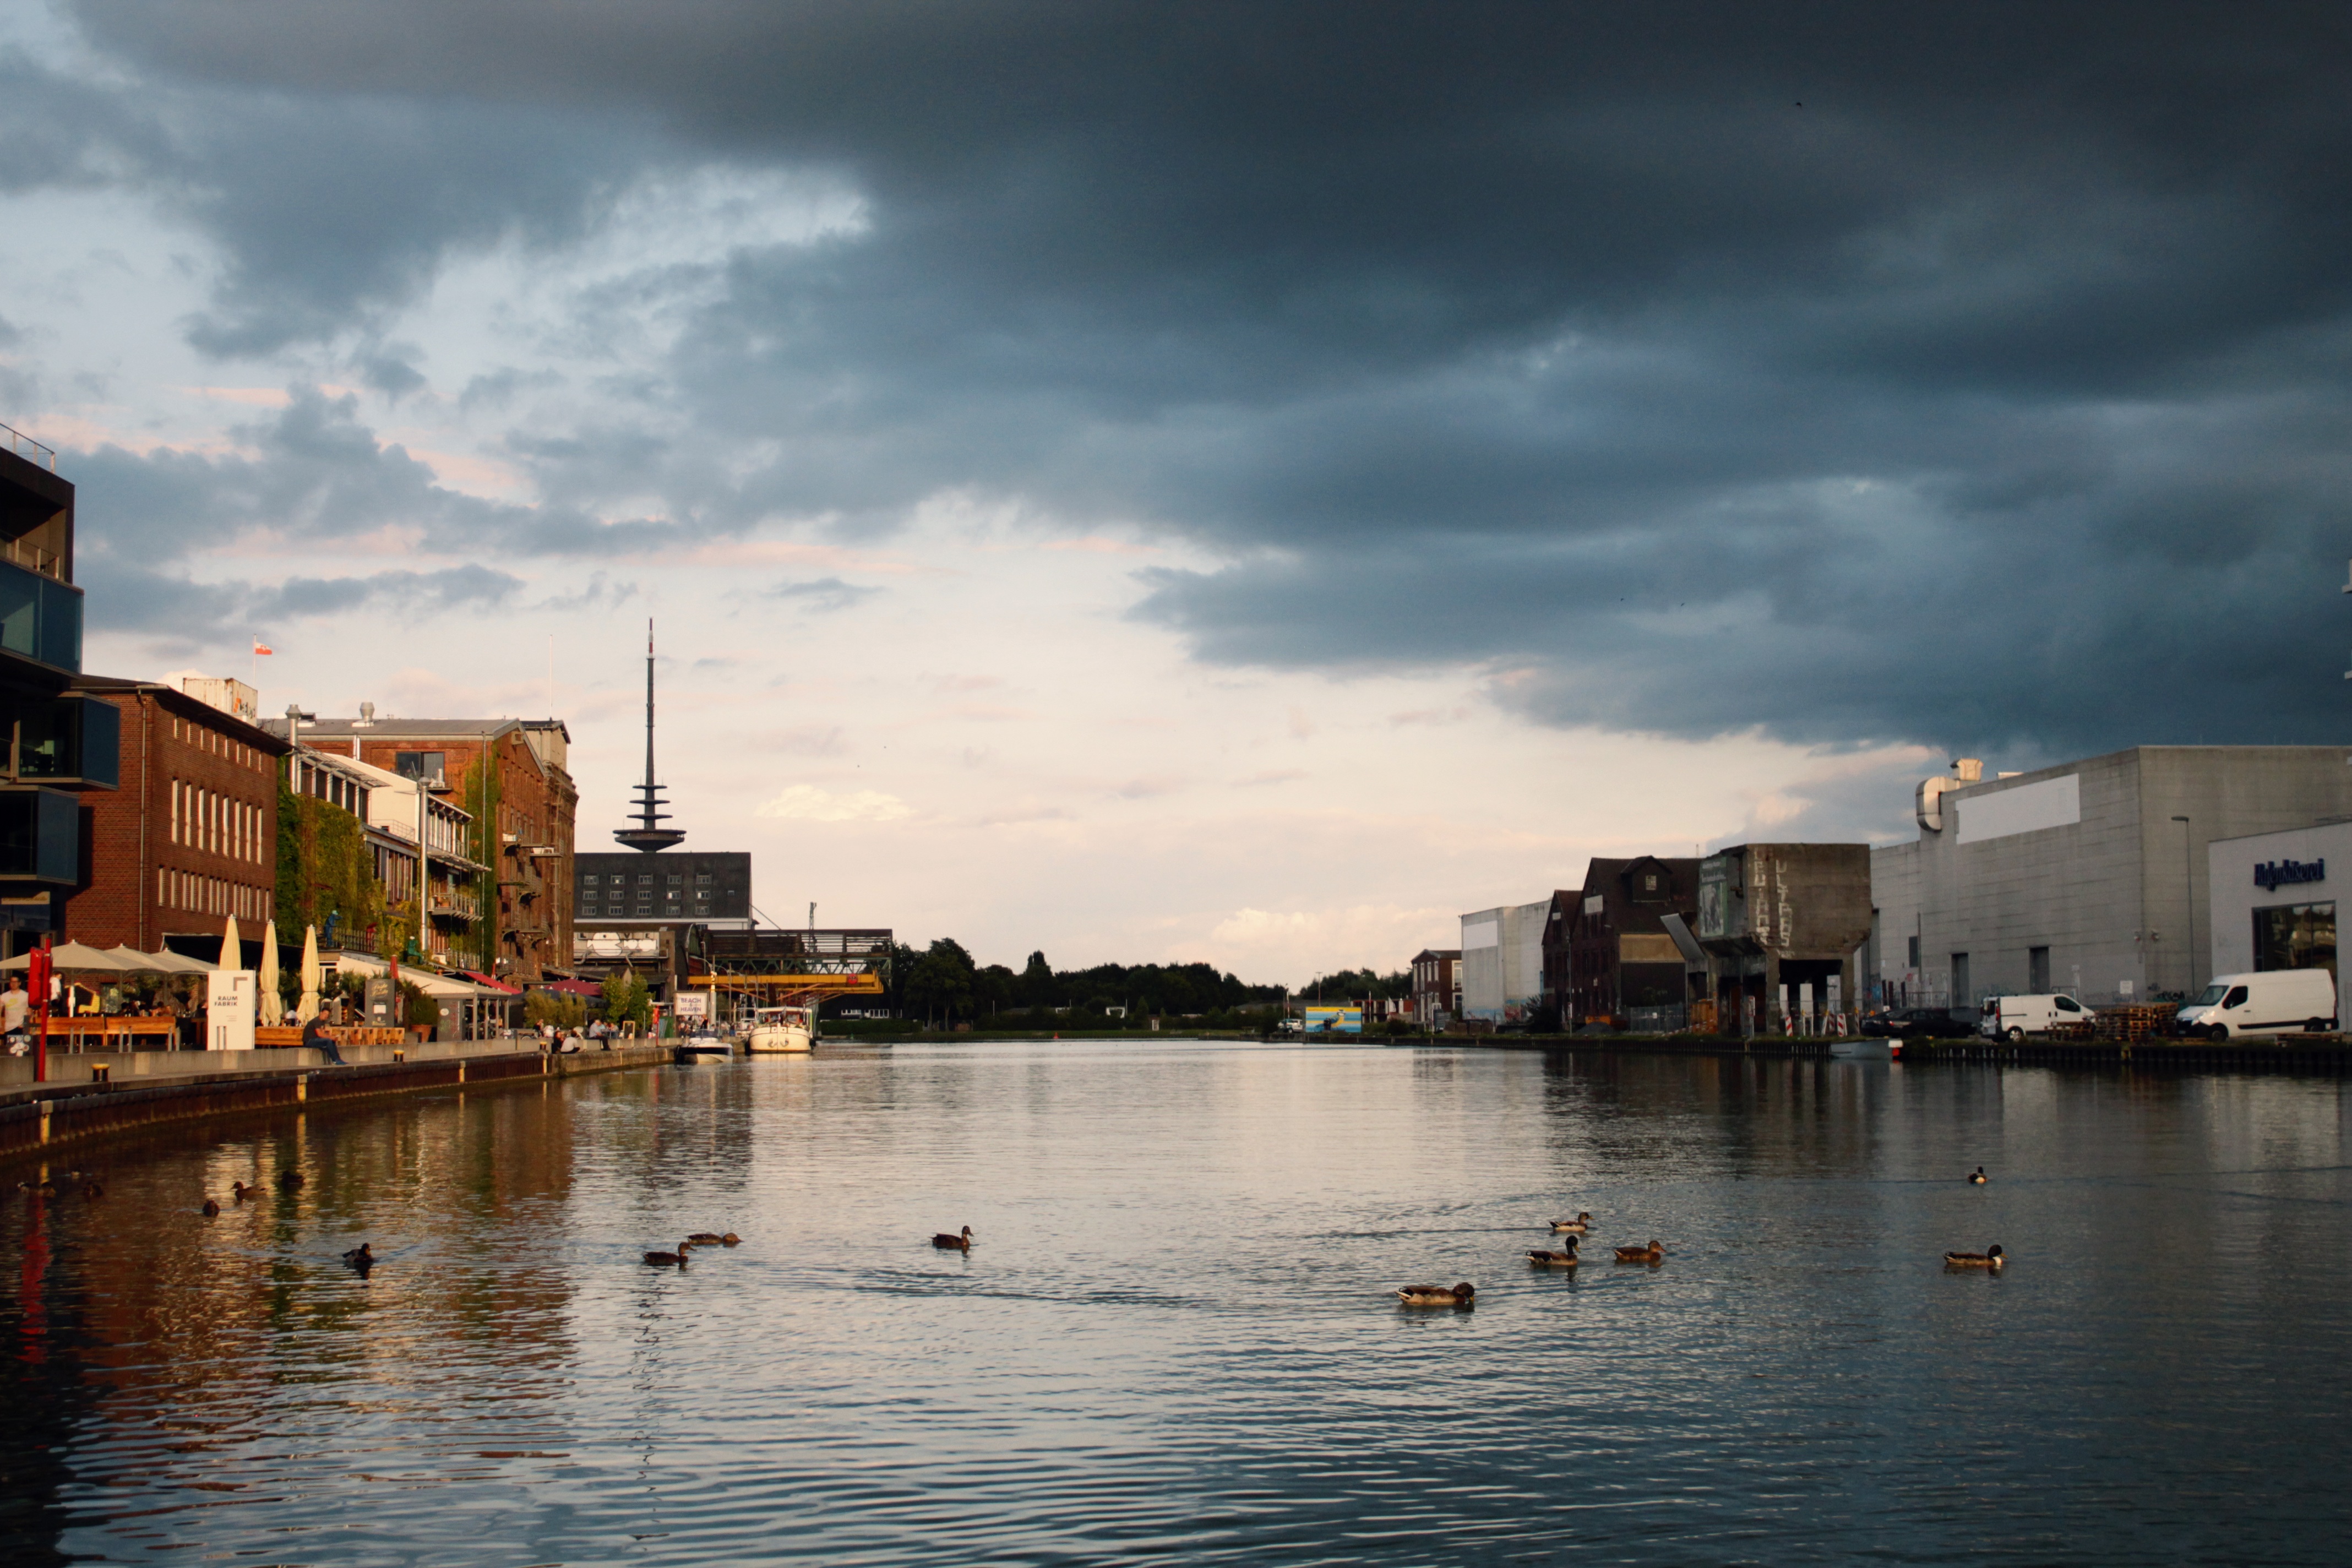
sea, water, dock, light, cloud, architecture, sky, sun, sunset, skyline, morning, building, city, pier, river, cityscape, panorama, dusk, evening, reflection, vehicle, shadow, harbor, blue, port, waterway, clouds, ducks, promenade, dramatic sky, mood, waters, evening sky, urban area